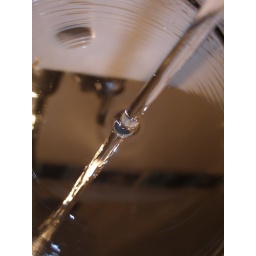
An experiment with water running from tap onto mirror in hand basin. Used a flash on this one.